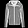
Label: Coat